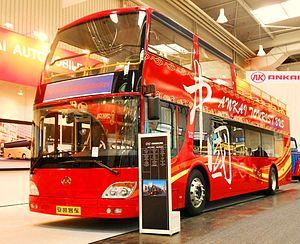
Ankai bus à impériale HFF 6110GS 1 (Modèle 2012), en exposition IAA 2012 Hanovre, Allemagne.